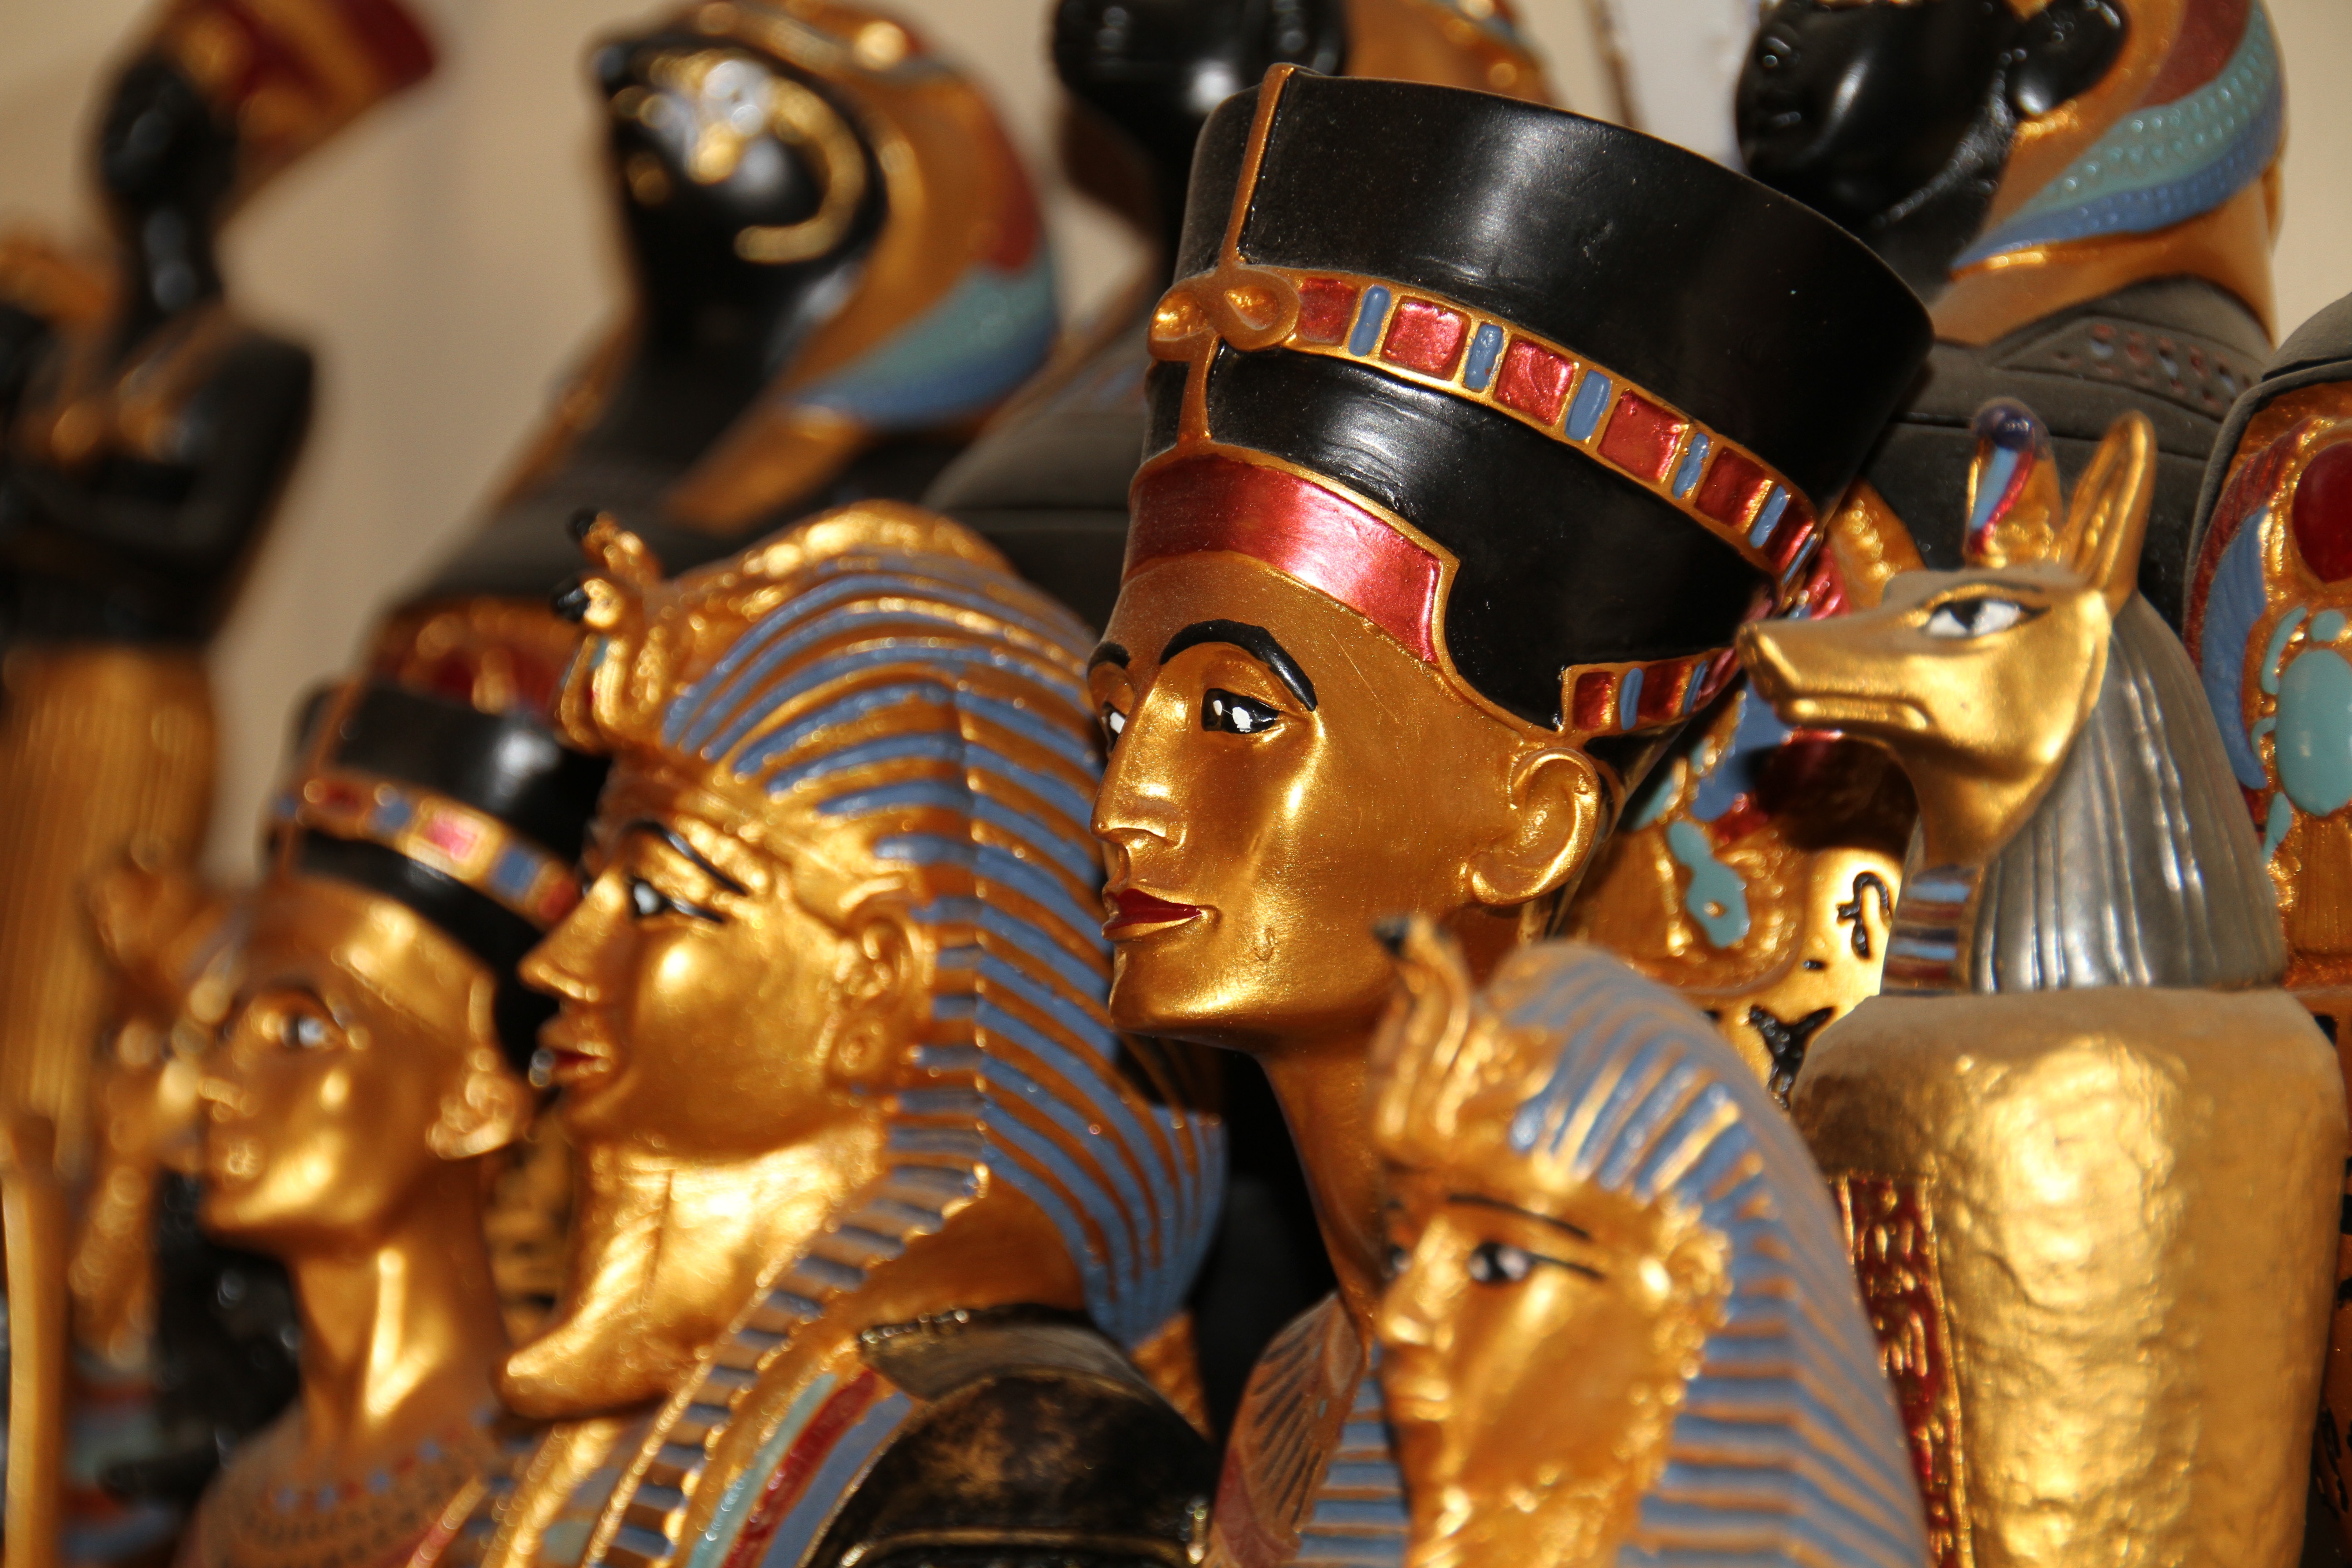
statue, gift, shop, carnival, market, craft, egypt, temple, culture, tradition, souvenir, traditional, egyptian, cairo